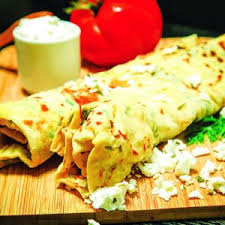
Yemek: gozleme